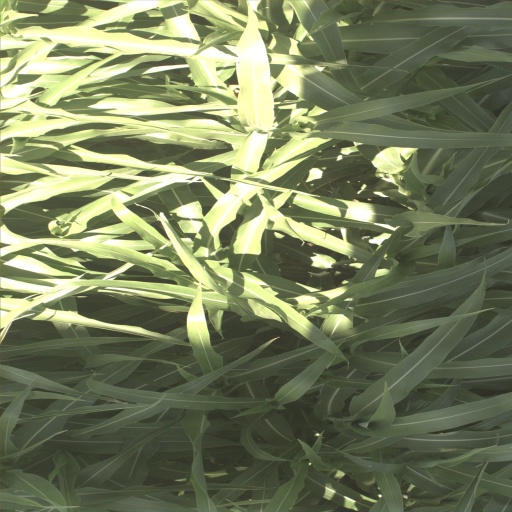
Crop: sorghum